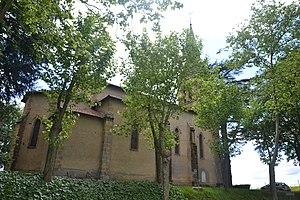
église Saint Martin à Armous et Cau
La liste des églises du Gers recense de manière exhaustive les églises situées dans le département français du Gers.
Armous-et-Cau est une commune française située dans le département du Gers, en région Occitanie.